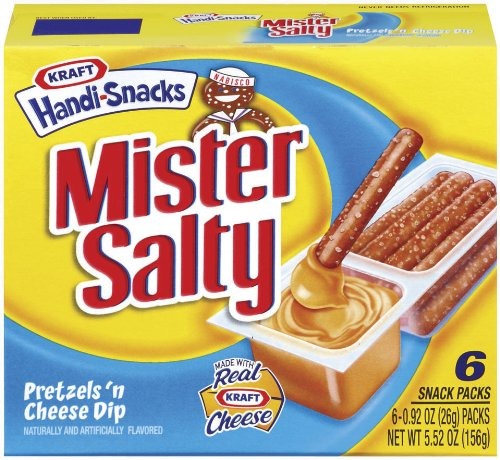
Item Name: Handi Snacks, Mr. Salty Pretzels N Cheez, 6-Count Boxes (Pack of 12)
Bullet Point 1: Case of 12 boxes, each containing six snack packs (72 total snack packs)
Bullet Point 2: Made with real Kraft cheddar cheese
Bullet Point 3: No trans fats
Bullet Point 4: Crunchy pretzel sticks with creamy cheddar cheese dip
Bullet Point 5: Convenient packaging ideal for on-the-go snacking or lunchboxes
Value: 72.0
Unit: Count

Price: 7.99